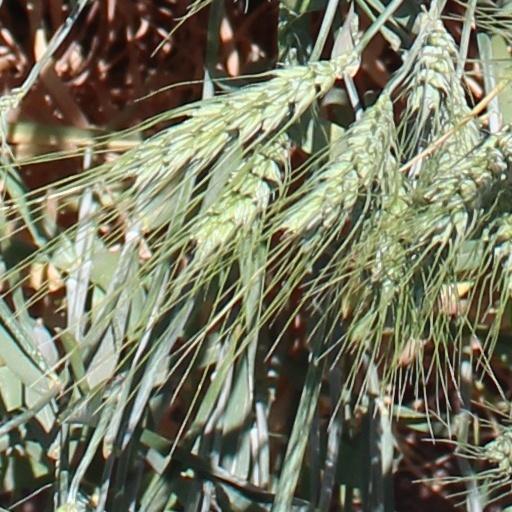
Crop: wheat